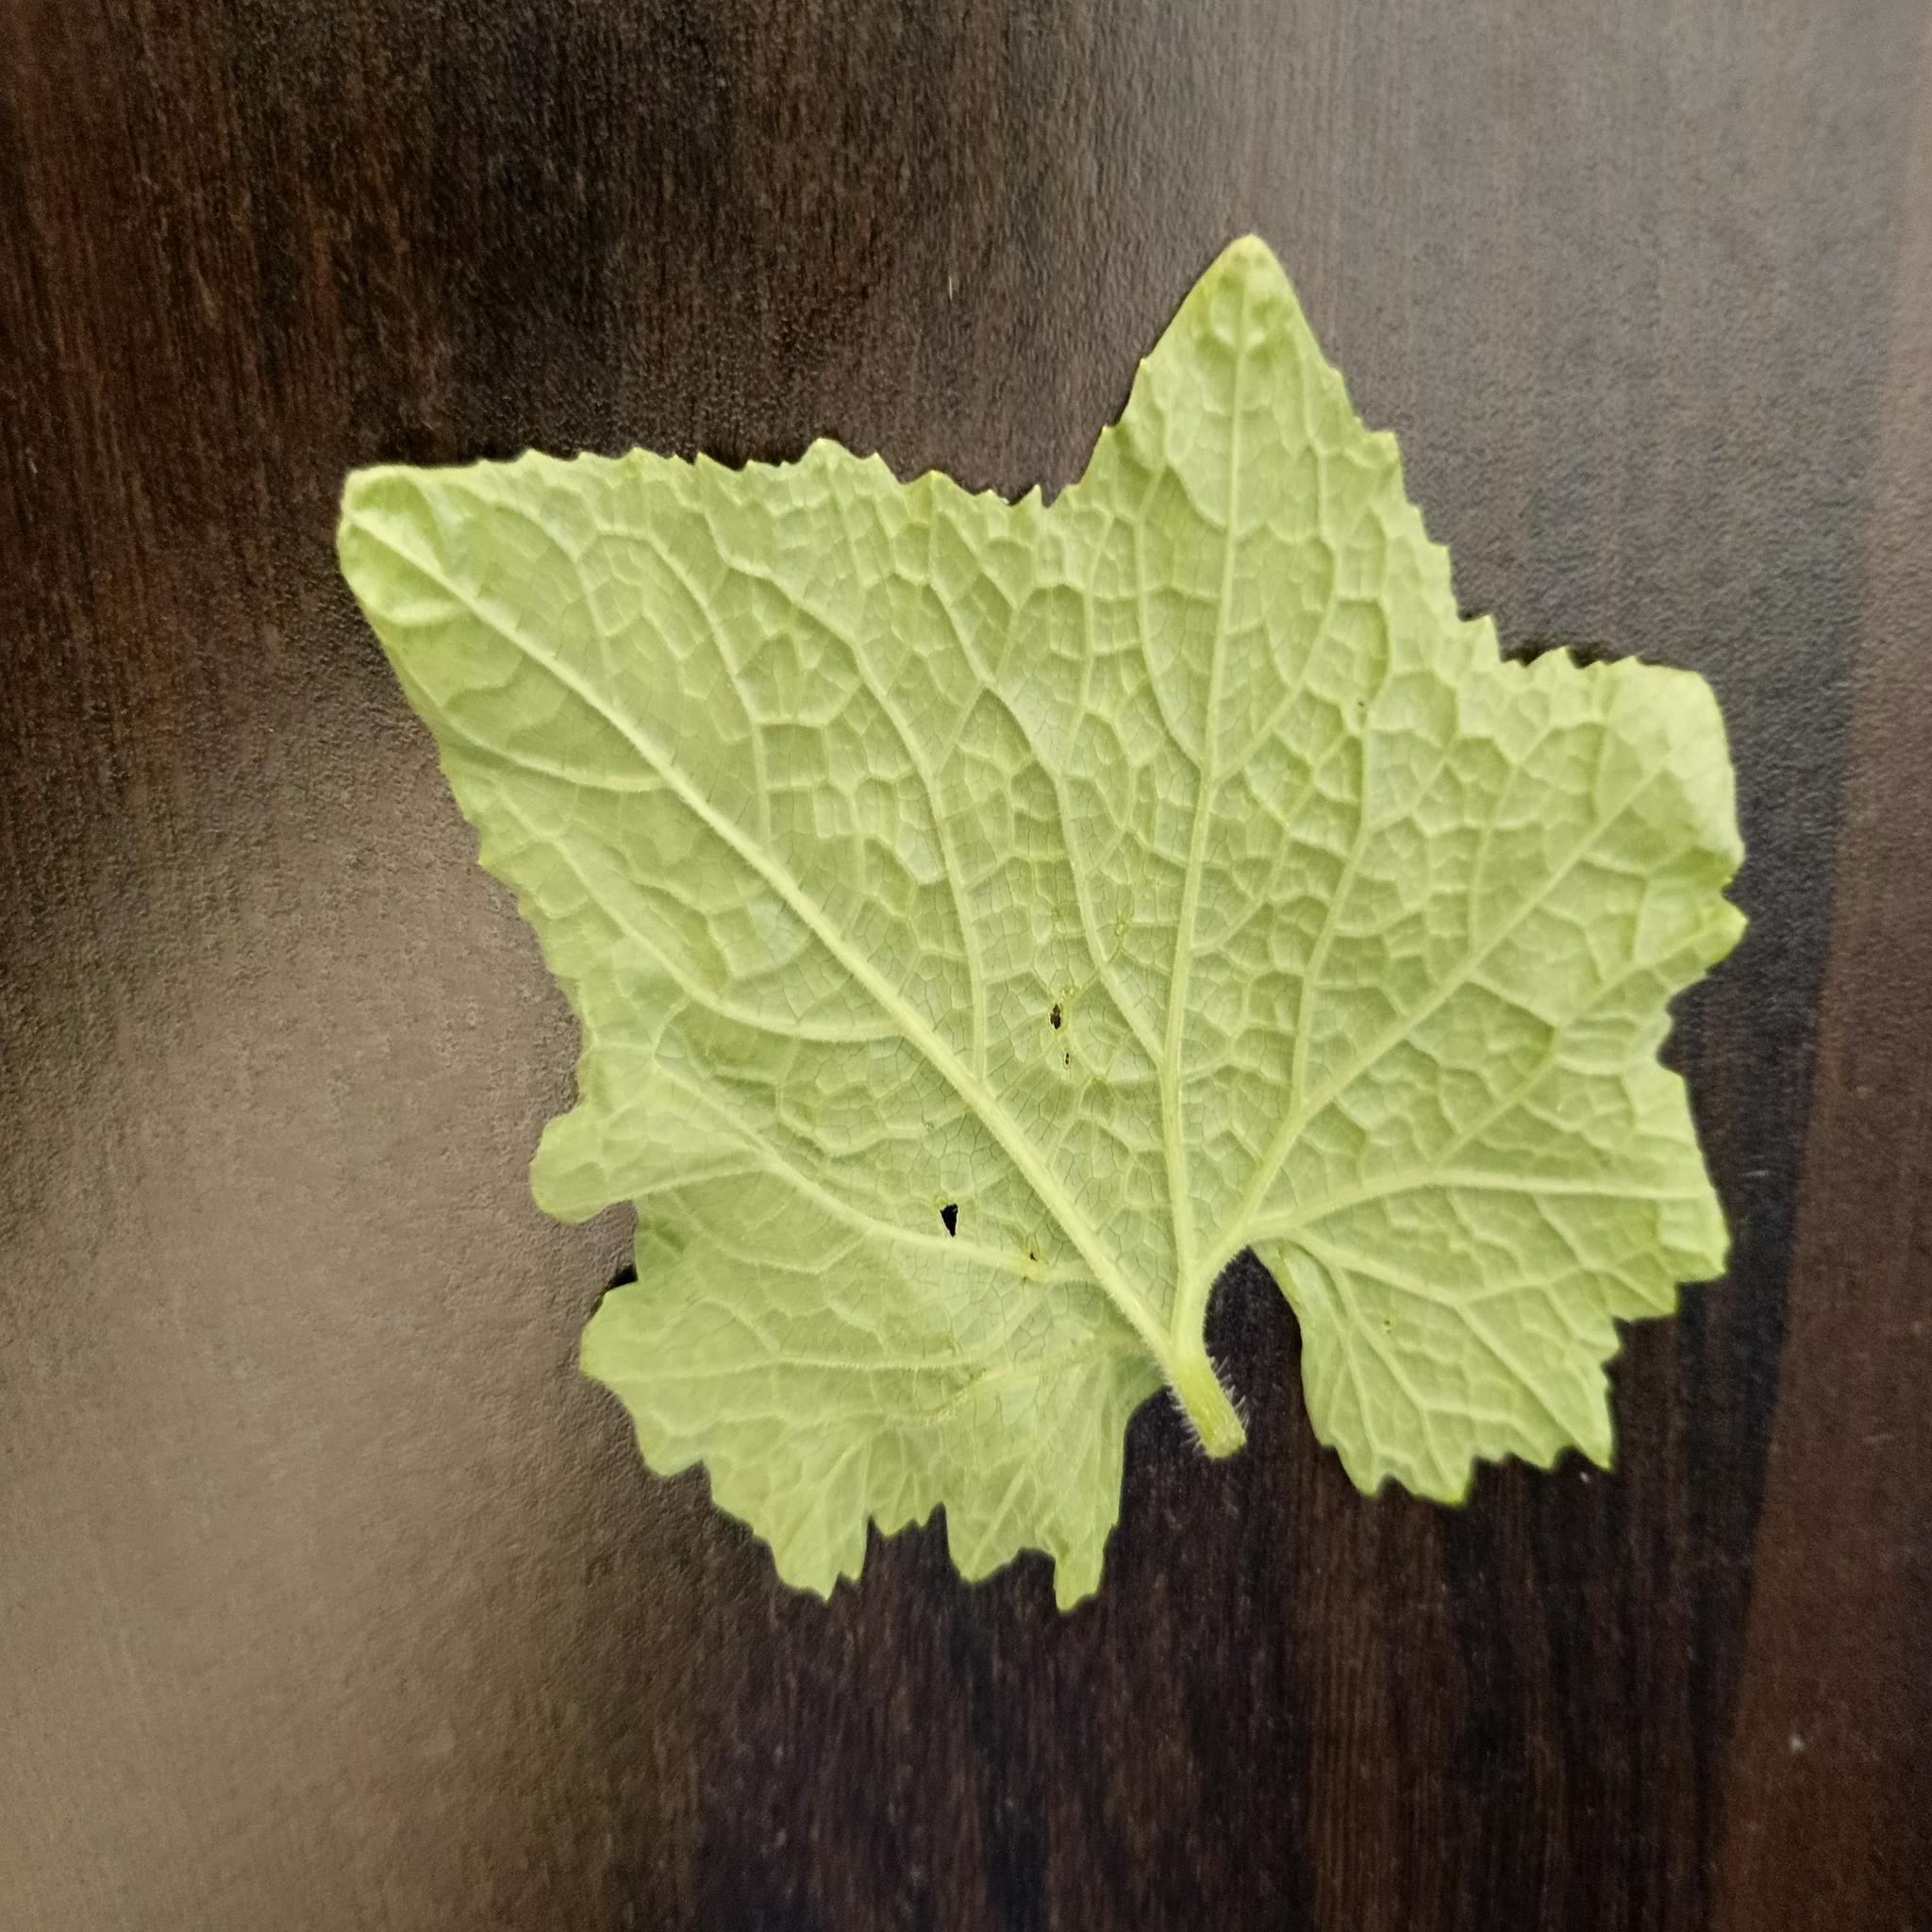
Label: Leaf curl